Flag of the Gambia

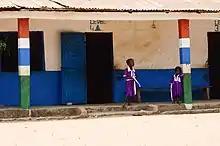
Pillars painted with the Gambian flag colours

The colours of the flag carry cultural, political, and regional meanings. The blue alludes to the Gambia River, which is the nation's key geographical feature and from which the country derives its name. The red evokes the sun – given the Gambia's close proximity to the Equator – as well as the savanna, while the thin white stripes represent "unity and peace". The green symbolizes the forest and the agricultural goods that the Gambian people are heavily dependent on, both for exports and their personal use.